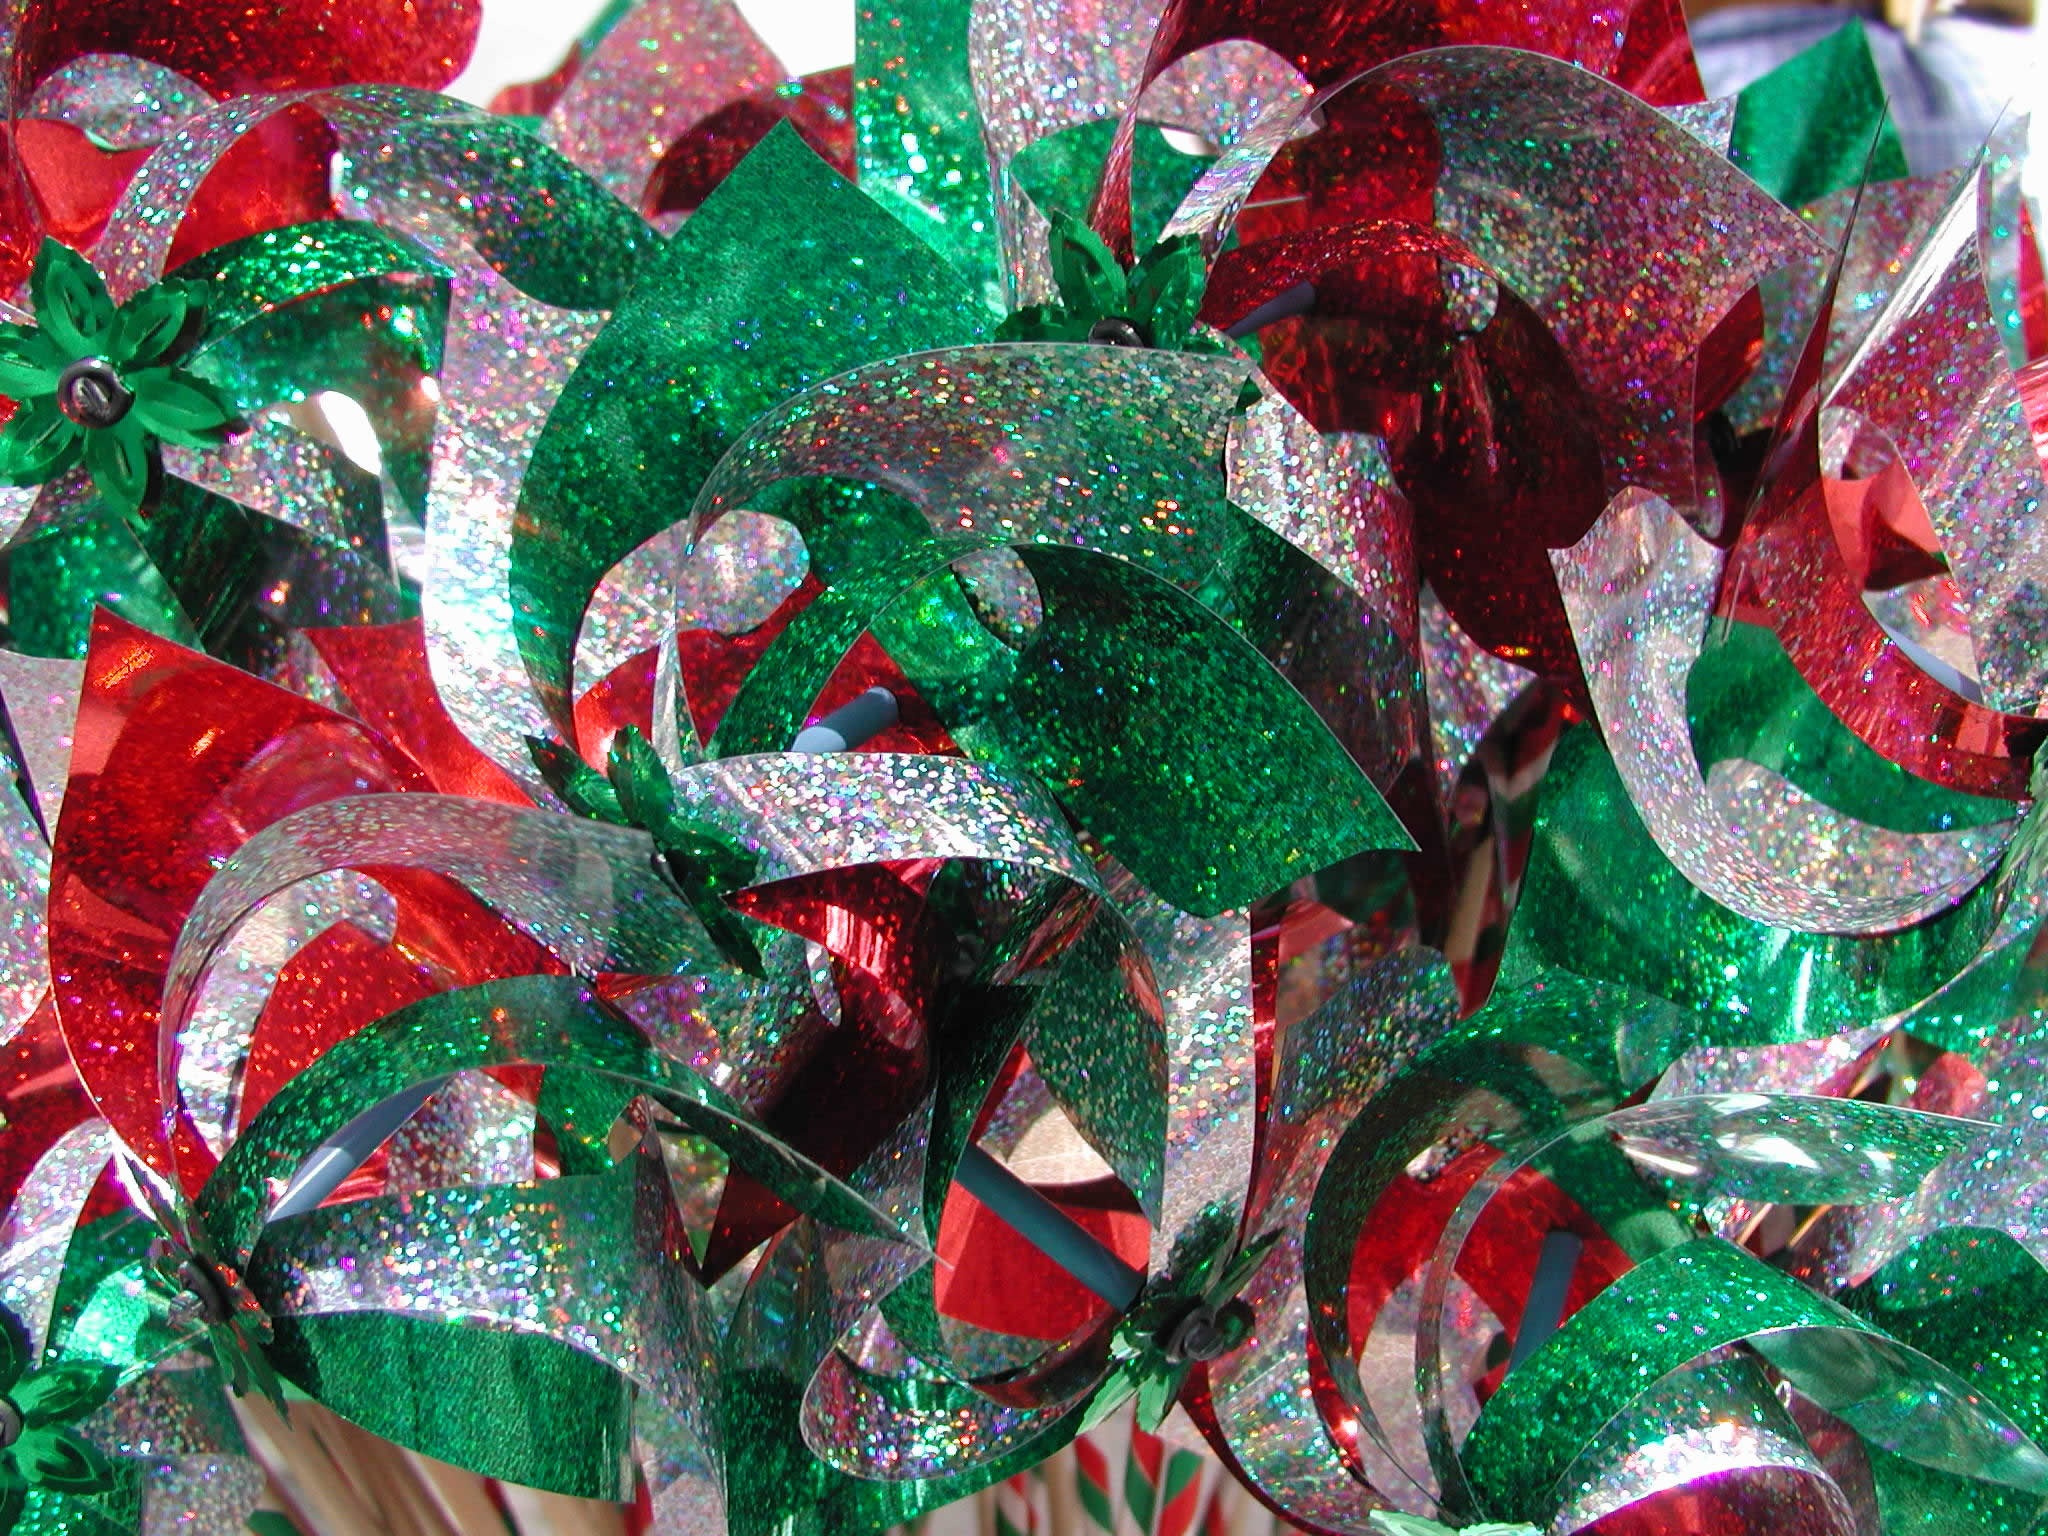
white, leaf, flower, green, red, carnival, color, christmas, christmas decoration, festival, mexico, rehiletes